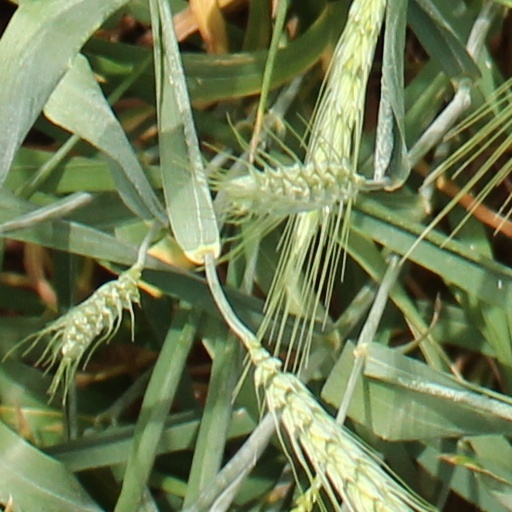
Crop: wheat